Stevi Ritchie

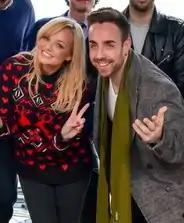
Ritchie with Emma Bunton in 2014

Steven Andrew Ritchie (born 17 September 1980) is an English singer, reality television star and actor known for his appearances on "The X Factor" and "Celebrity Big Brother".